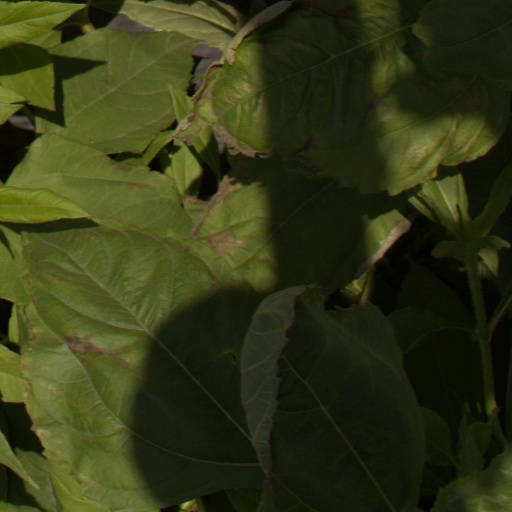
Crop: Jerusalem artichoke